Warwick Schiller

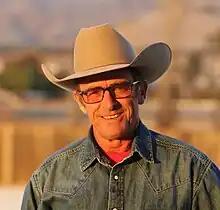
Warwick at his ranch in California, 2020

Warwick Schiller is a horse trainer, author, and podcaster who was born in Young, New South Wales, Australia. After moving to the United States to begin training horses, he became an NRHA (National Reining Horse Association) Reserve World Champion. He also represented Australia at the 2010 & 2018 World Equestrian Games. His training philosophy combines natural horsemanship with elements of psychology and mindfulness.